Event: Nepal Earthquake
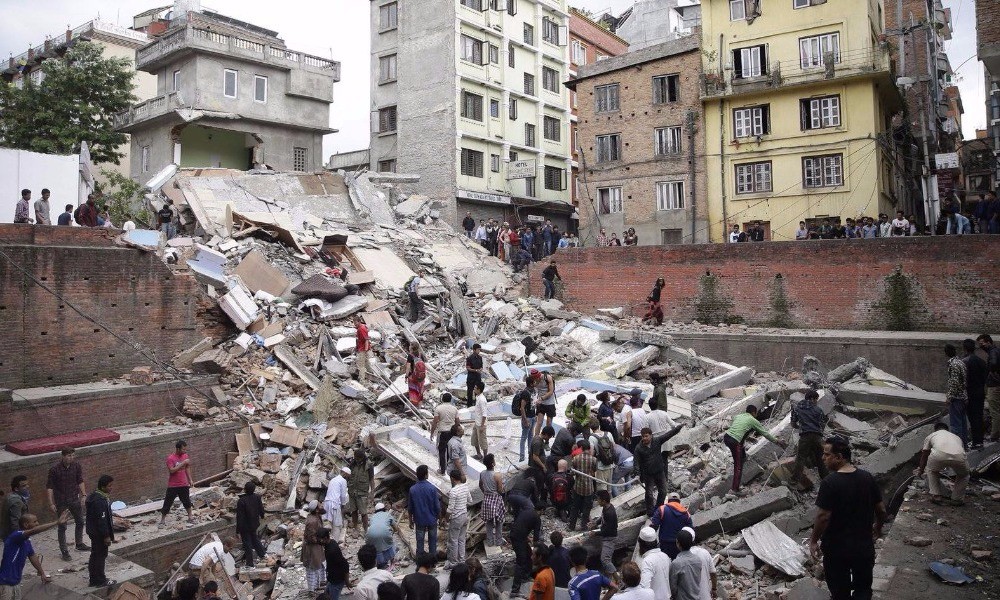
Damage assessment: damage